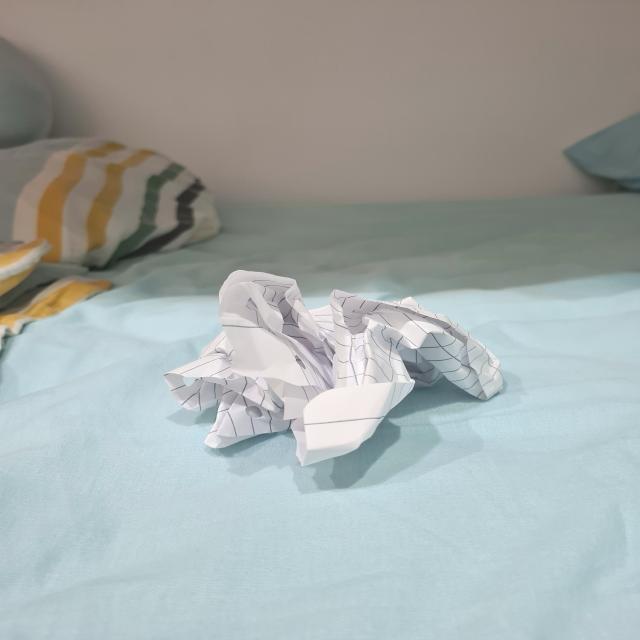
Label: tissues